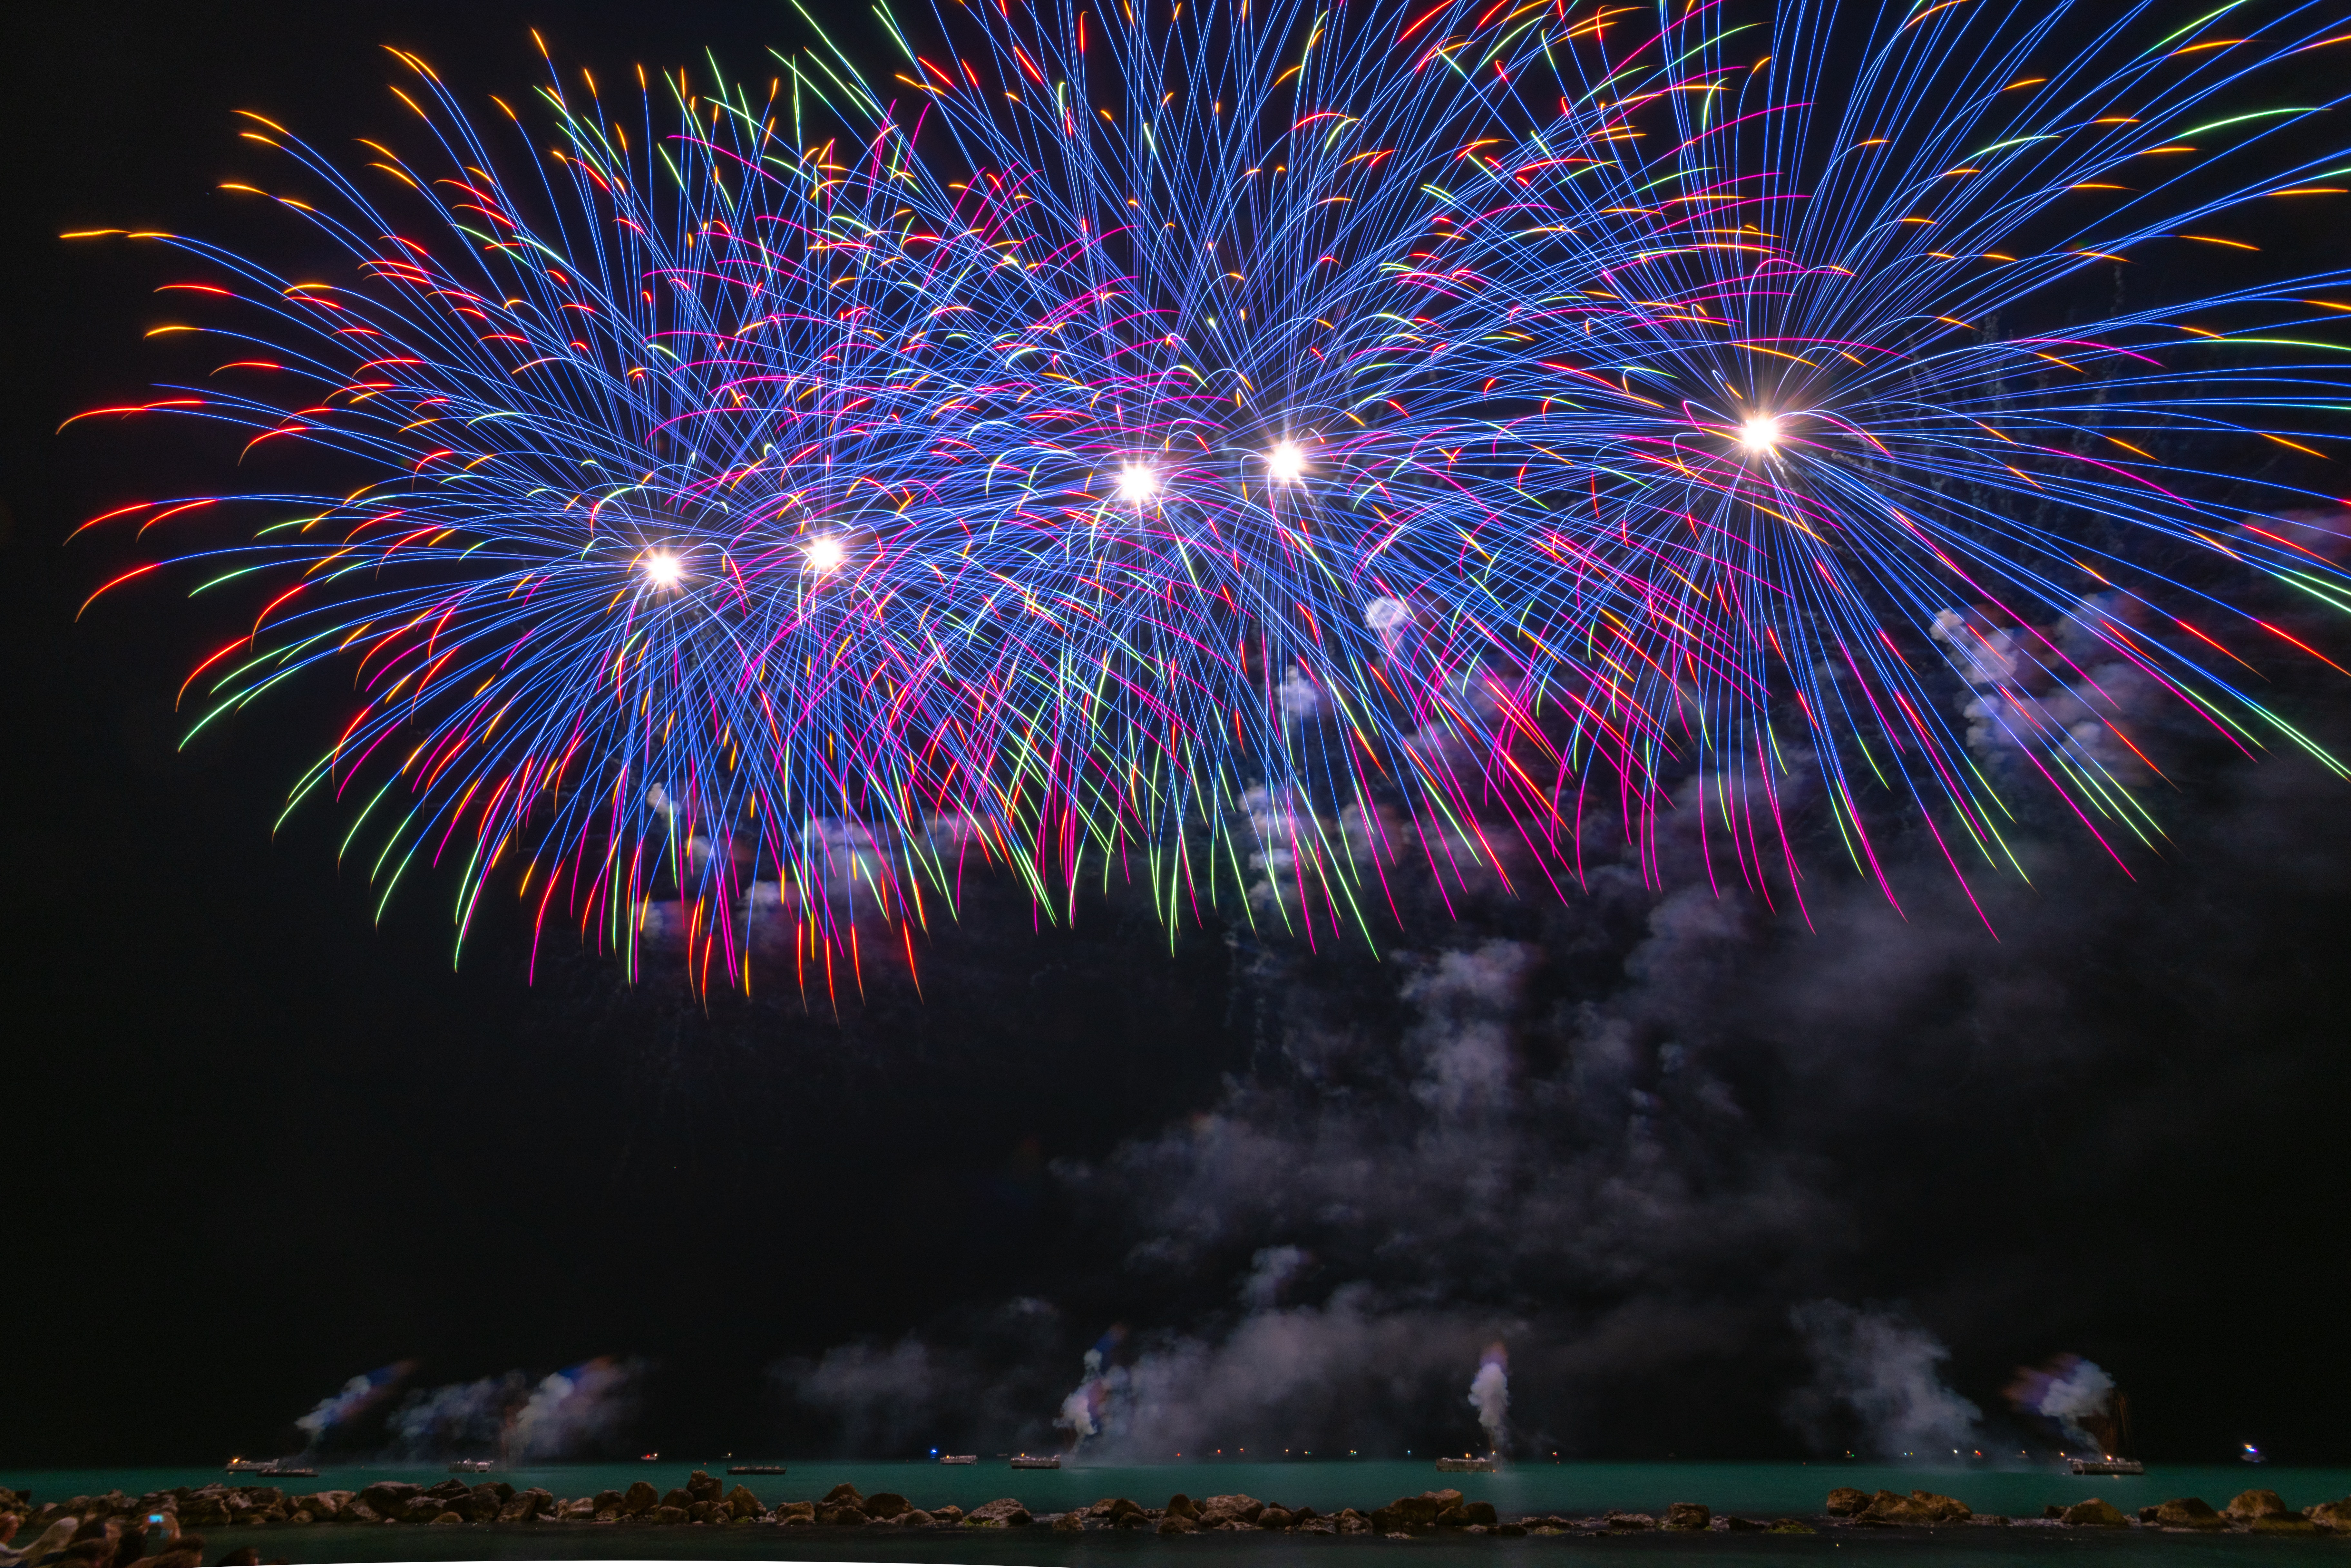
fireworks, new years day, midnight, night, festival, event, holiday, sky, new year's eve, fete, diwali, darkness, pink, new year, public event, recreation, architecture, space, world, independence day